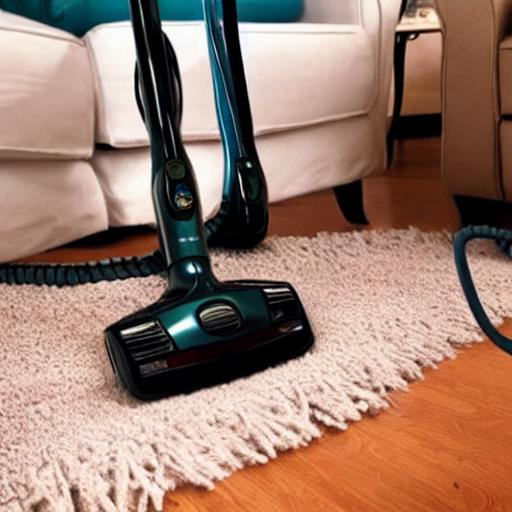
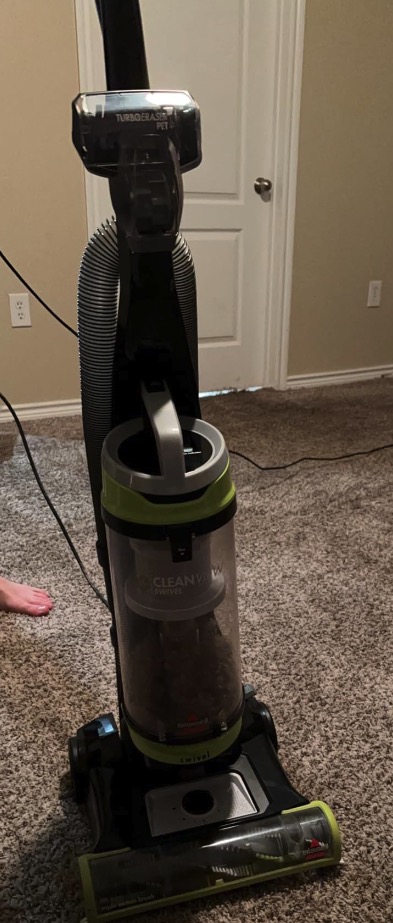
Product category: items_vacuum
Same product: no